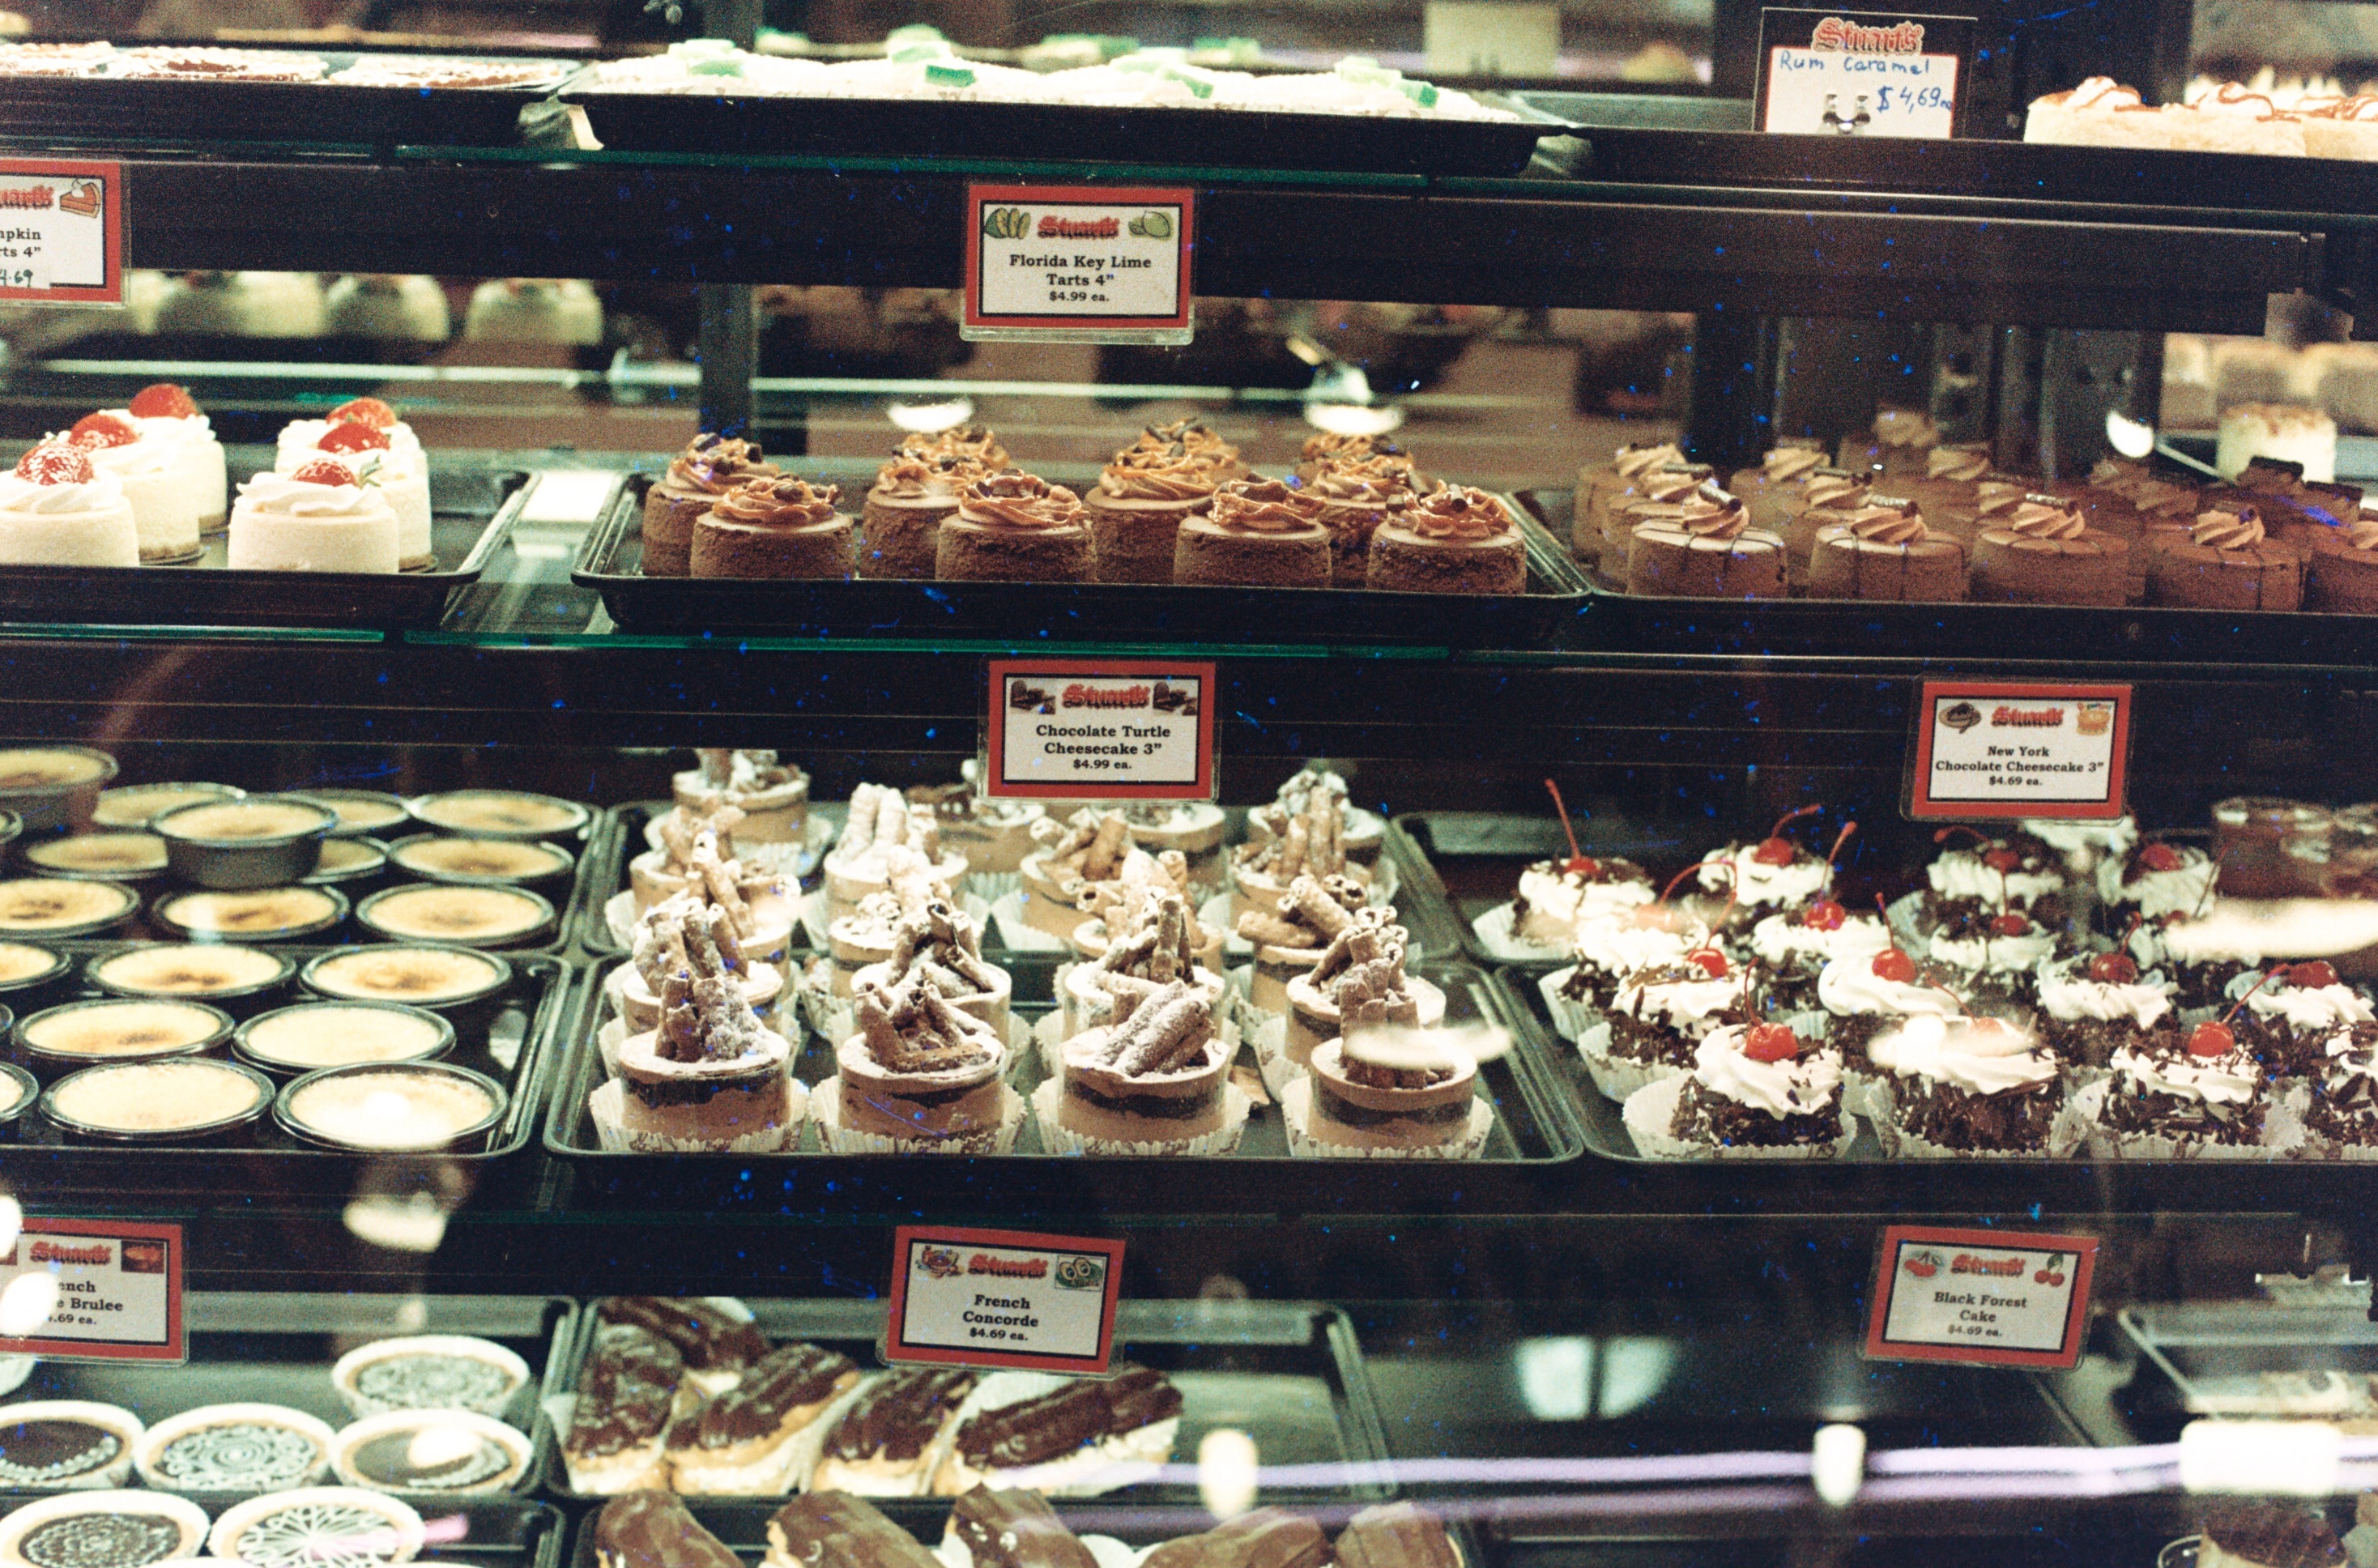
sweet, film, meal, food, canon, vancouver, market, chocolate, ice cream, dessert, bakery, baked, sugar, sweets, canonae1, canada, tasty, supermarket, grocery store, bc, granvilleisland, lomography, delicatessen, analogue, charcuterie, lomography800, yummy, patisserie, whole food